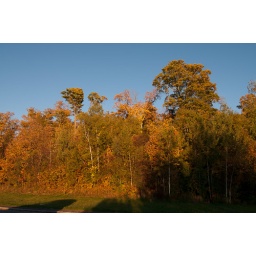
Plenty of gold in the leaves and blue sky for a change.